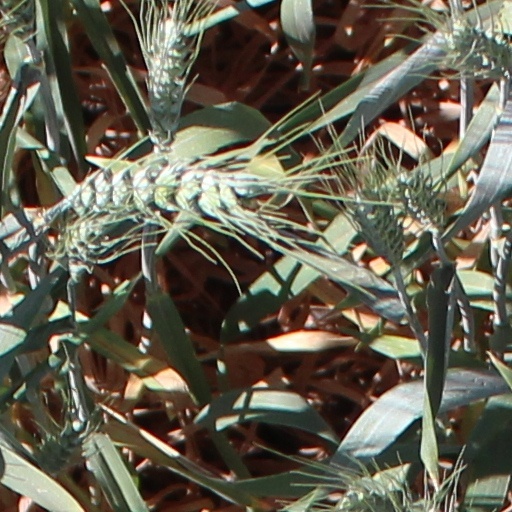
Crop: wheat